Aristocracy of Norway

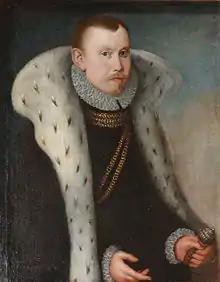
Ludvig Ludvigsen Munk of Nørholm.

Following the abolition of the Norwegian Council of the Kingdom in 1536, which de facto ceased to exist in 1537, the nobility in Norway lost most of its formal political foundation. The Danish Council of the Kingdom took over the governing of Norway. However, the nobility in Norway, now confined to more administrative and ceremonial functions, continued to take part in the country's official life, especially at homages to new kings.